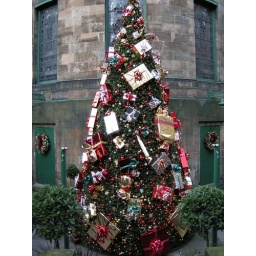
I found a cute christmas tree in Edinburgh!